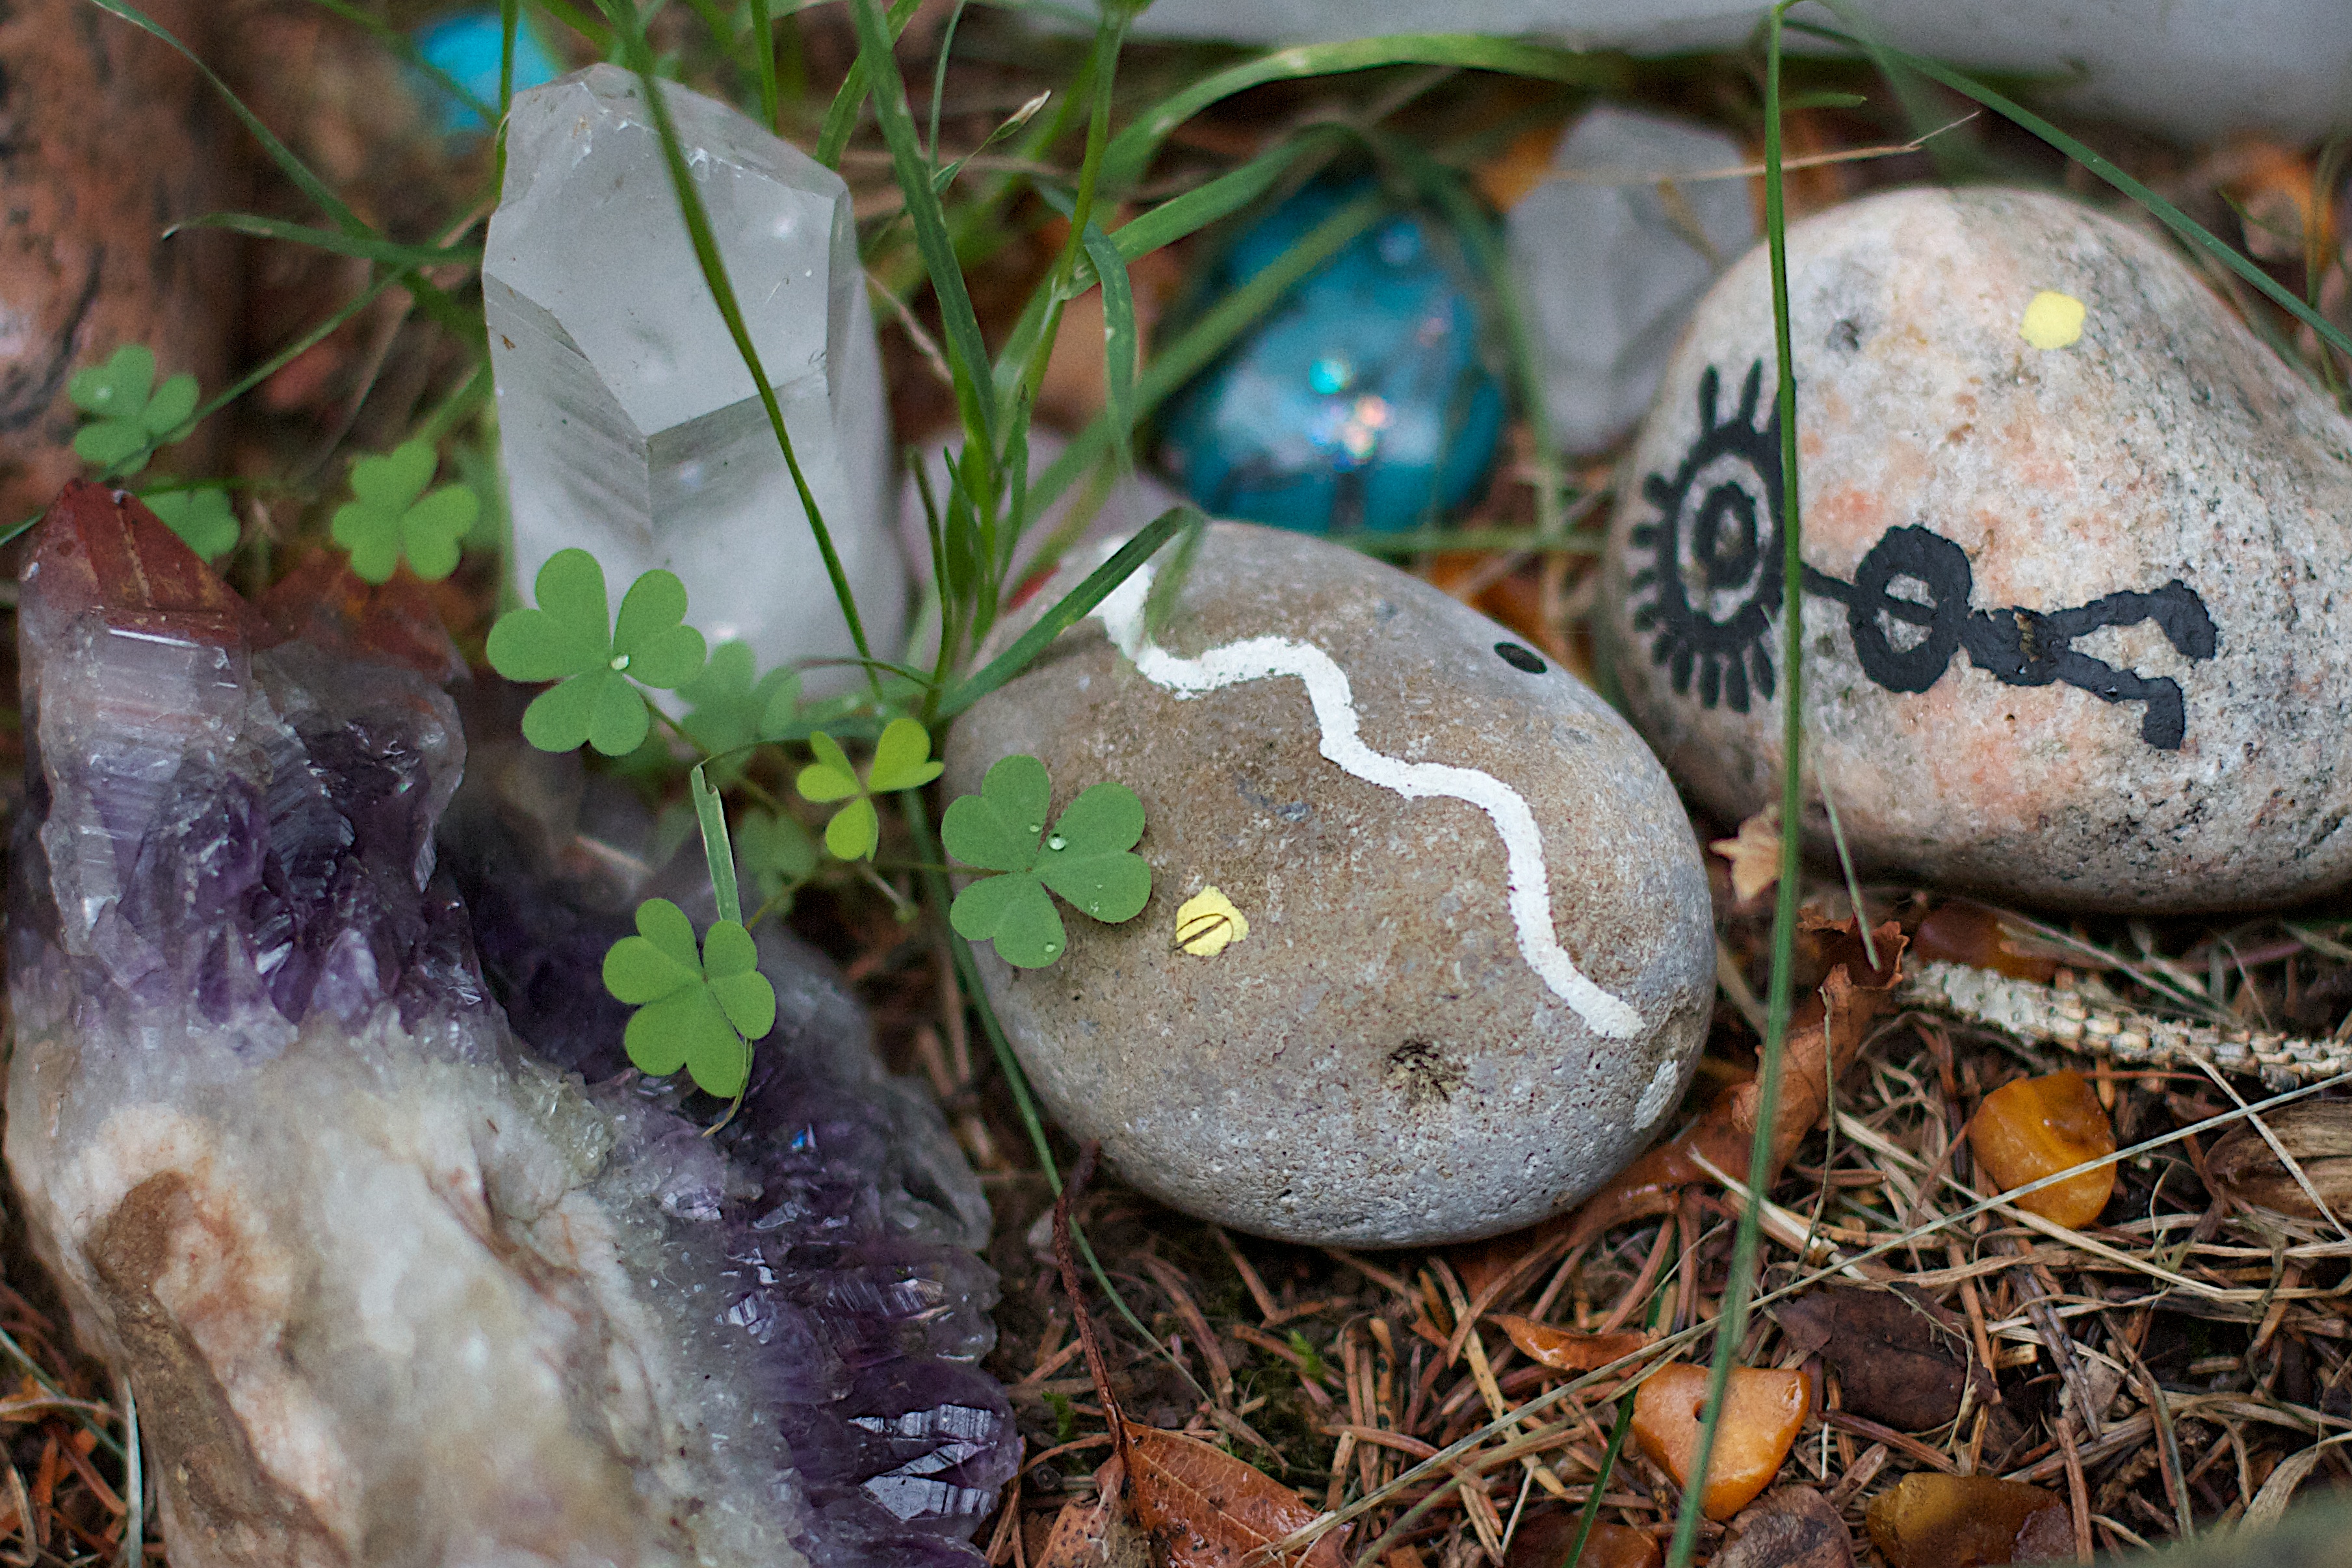
leaf, wildlife, autumn, fauna, unplugd12